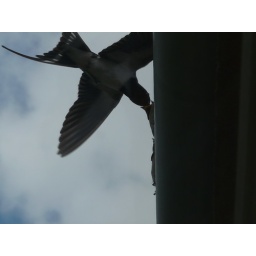
A swallow feeding its young above my kitchen window